Mr Lordi

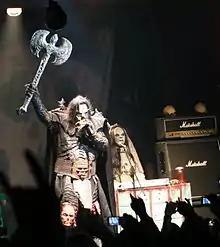
Mr Lordi holding up his axe, 2009

Like the other members in the band Lordi, Mr Lordi too has a fictional background story and appears as fictional monster in comic books and music videos of Lordi. His character has been described as the names "The Hulk from Hell", "The Most Fearsome Khan of All", "The Biomechanical Man" and "The Unholy Overlord of All Tremors". His best-known weapons are his biomechanic armour and an axe.